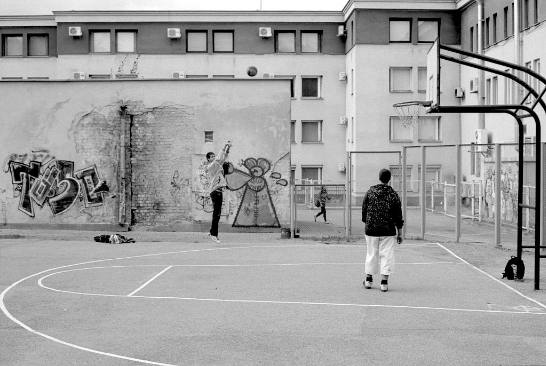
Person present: Yes